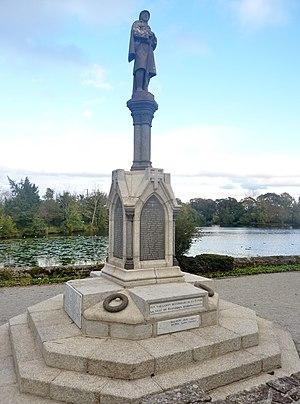
Le monument aux morts de Rosporden, conçu par l'architecte Charles Chaussepied et construit en kersantite
Rosporden [ʁɔspɔʁdɛ̃] est une commune du département du Finistère, dans la région Bretagne, en France. Ses habitants se nomment les Rospordinois et les Rospordinoises.